2013 Monaco GP2 Series round

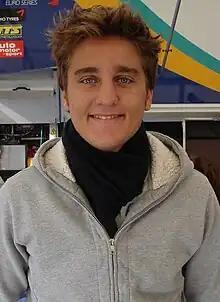
Stefano Coletti "(pictured in 2010)" became the first Monegasque driver to win a race in Monaco since Louis Chiron in 1931.

Quaife-Hobbs focused himself on holding off the closing Evans, Nasr and Calado. Dillmann was forced to go two laps behind the leader on the seventh lap after he sustained car damage. Bird in seventh was challenged by Ceccon entering the Novelle Chicane forcing Bird to overshoot the corner to avoid a collision. Bird was aware that his move would entail a drive-through penalty and yielded seventh to Ceccon. Richelmi immediately attacked Bird but it became evident that Bird's car had a major problem. Bird lost further positions before entering the pit lane for technical assistance that put him one lap behind the race leader. He thus set the race's fastest lap on supersoft tyres; as he was outside the top ten he did not score the point entailed by the achievement. Palmer overtook Canamasas on lap 13 in a near-identical move to Abt's pass on Haryanto in the previous day's race. But on this occasion, both drivers continued without significant damage. Quaife-Hobbs held off the three-car train and appeared stronger as the race progressed and the tyres degraded.